Tulsa, Oklahoma

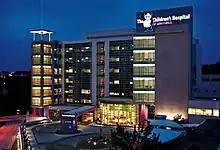
In 2010 Saint Francis completed a new Children's Hospital.

Transportation in Tulsa is aided by Tulsa Transit's bus network of 97 vehicles and two primary airports, while the Tulsa Port of Catoosa provides transportation of goods and industry through international trade routes.